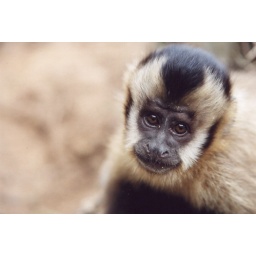
A cute picture a found lying around of one of the monkeys I took care of in Bolivia (2004)